Auxey-Duresses

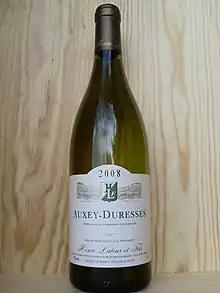
A bottle of Auxey-Duresses wine

Auxey-Duresses is one of the wine communes of the Côte de Beaune with 80 hectares of red wines (including 27 hectares in 1st Vintage) and 35.60 hectares of white wines (including 1.35 hectare in 1st Vintage).